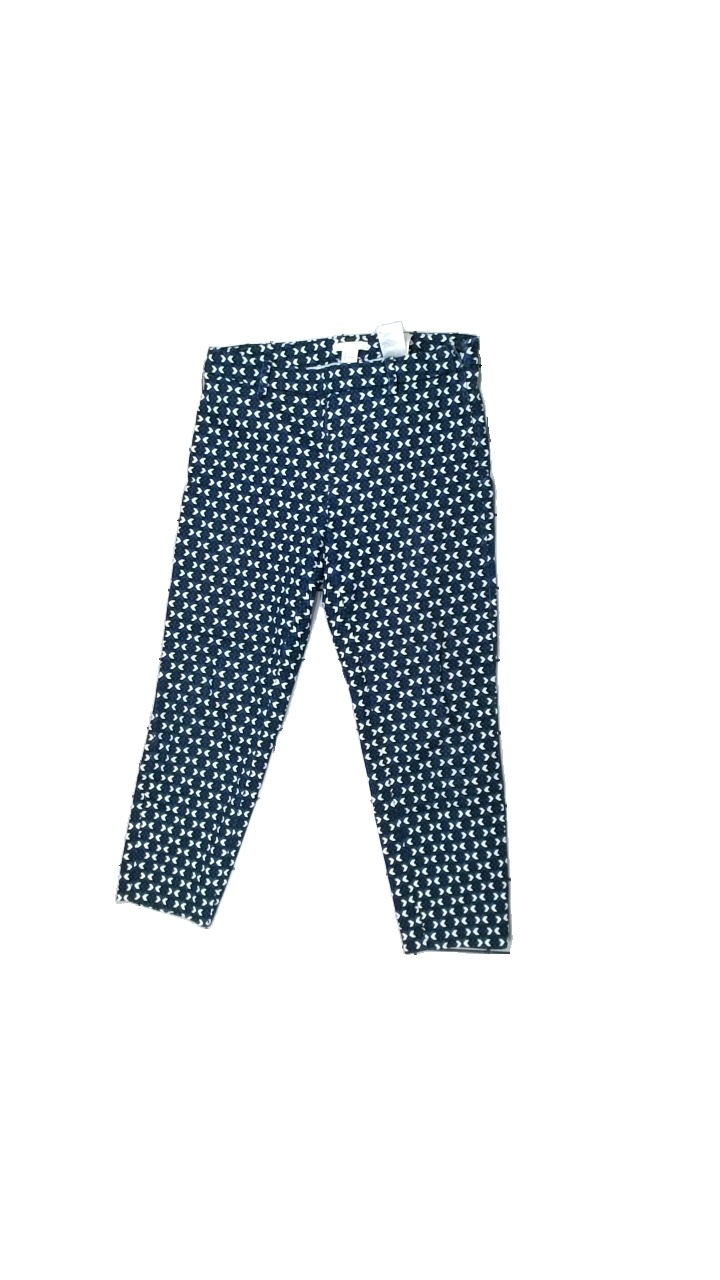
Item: Trousers (Ladies)
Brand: H&m
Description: Tight patterned trousers
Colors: Blue, Black, White
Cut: Tight
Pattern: Other
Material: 86% cotton 14% cont?
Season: All
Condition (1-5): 2
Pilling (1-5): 5
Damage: stained
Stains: Minor
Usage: Recycle
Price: <50